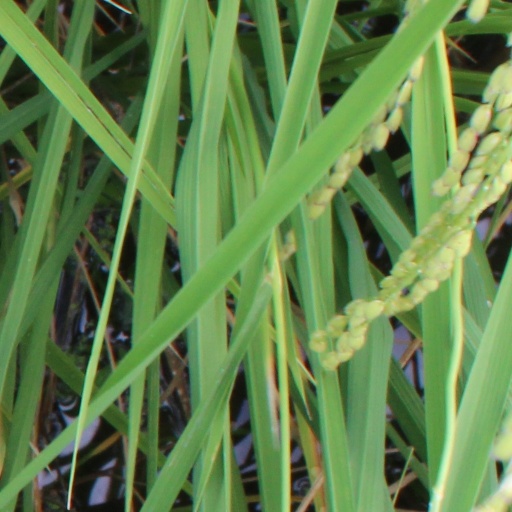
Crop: rice